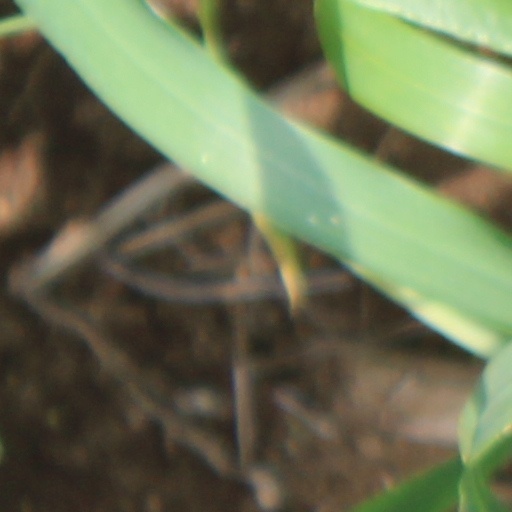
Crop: wheat